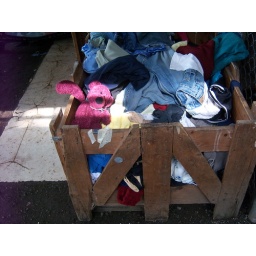
lonesome bear basking in clothes bin